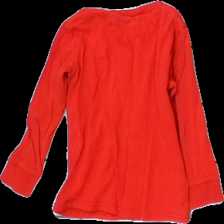
View: back
Type: Top
Category: Children
Brand: Not in the list
Colors: Red
Material: 84% Cotton 16% Nylon
Pattern: Other
Cut: Regular, C-collar
Holes: Minor
Damage: hole
Damage location: top right
Damage 2: damaged print
Damage 2 location: top center
Damage 3: damaged seams
Damage 3 location: bottom center
Price range: <50
Recommended usage: Export
Description: red top with print